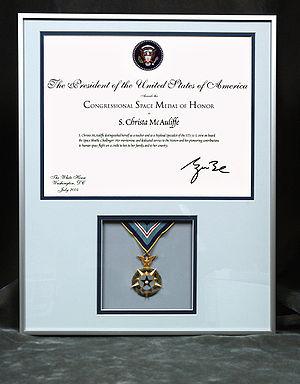
Sharon Christa Corrigan McAuliffe, née le 2 septembre 1948 à Boston dans le Massachusetts et morte le 28 janvier 1986 dans l'accident de la navette spatiale Challenger, était une professeur de sciences sociales au lycée de Concord et astronaute américaine qui était destinée à être la première civile à aller dans l’espace.